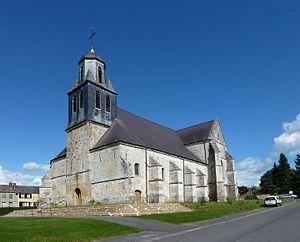
Launois-sur-Vence (Ardennes) église Saint-Etienne. Construction: 12e siècle
Launois-sur-Vence est une commune française, située dans le département des Ardennes en région Grand Est.